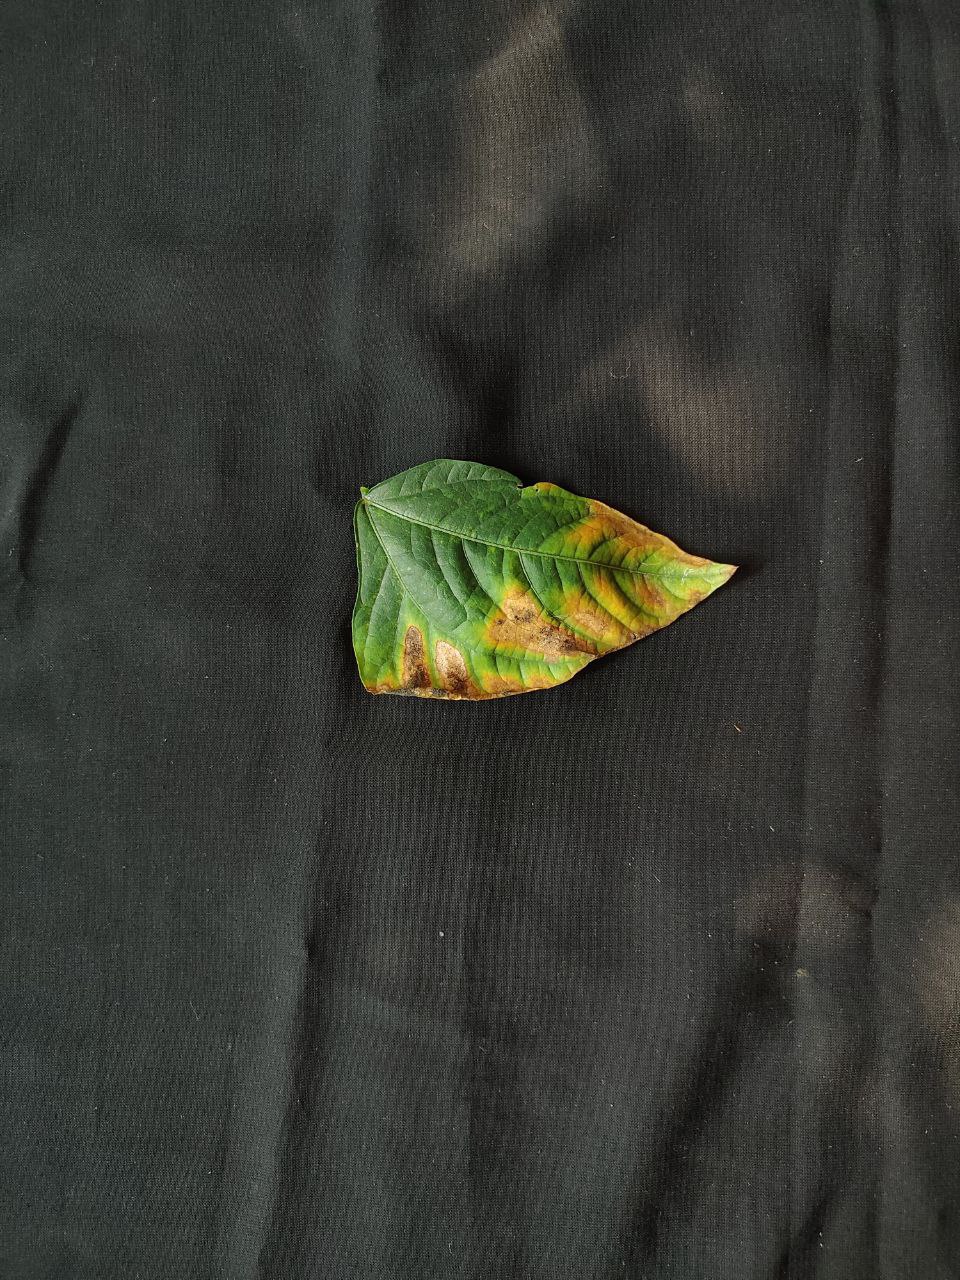
Crop: cowpea
Leaf condition: Bacterial wilt